Science and the Catholic Church

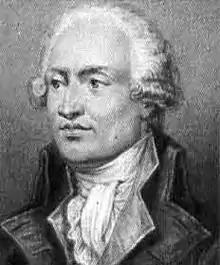
Marquis de Condorcet, a Period of Enlightenment philosopher and mathematician

The Scientific Revolution and its challenging of the Church's ideas were followed by the Period of Enlightenment where people not only question the Church's ideas but also began to question their authority. The central theme of this period is that human society "could be changed and improved by human action guided by reason" as stated by Marquis de Condorcet. These periods of changing thought eventually led to the prominent holdings of liberty, progress, tolerance, and scientific theories within the Church.